Slack Bay

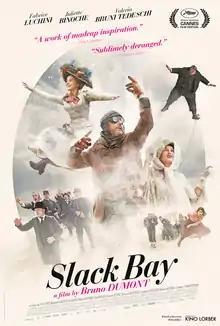
Theatrical release poster

Slack Bay is a 2016 French comedy film directed by Bruno Dumont. It was selected to compete for the Palme d'Or at the 2016 Cannes Film Festival. Set on the north-west coast of France in the summer of 1910, with black humour and moments of absurdity the film depicts a confrontation between two families in the midst of a police hunt for missing persons.